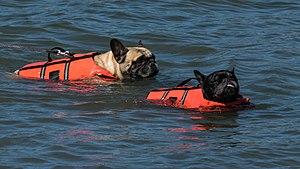
Le bouledogue ou bouledogue français est une race canine de la famille des molosses qui apparut d'abord en Orient avec le molosse de Sumer, et dont les principales caractéristiques sont un crâne brachycéphale, un corps trapu et court près du sol, des babines pendantes et une imposante musculature. Il descend du bulldog anglais, dont il tire certaines particularités, comme le museau aplati et la mâchoire puissante. Le poil est assez court, la robe parfois bringée. Il a de longues oreilles pointées vers le haut et rondes.